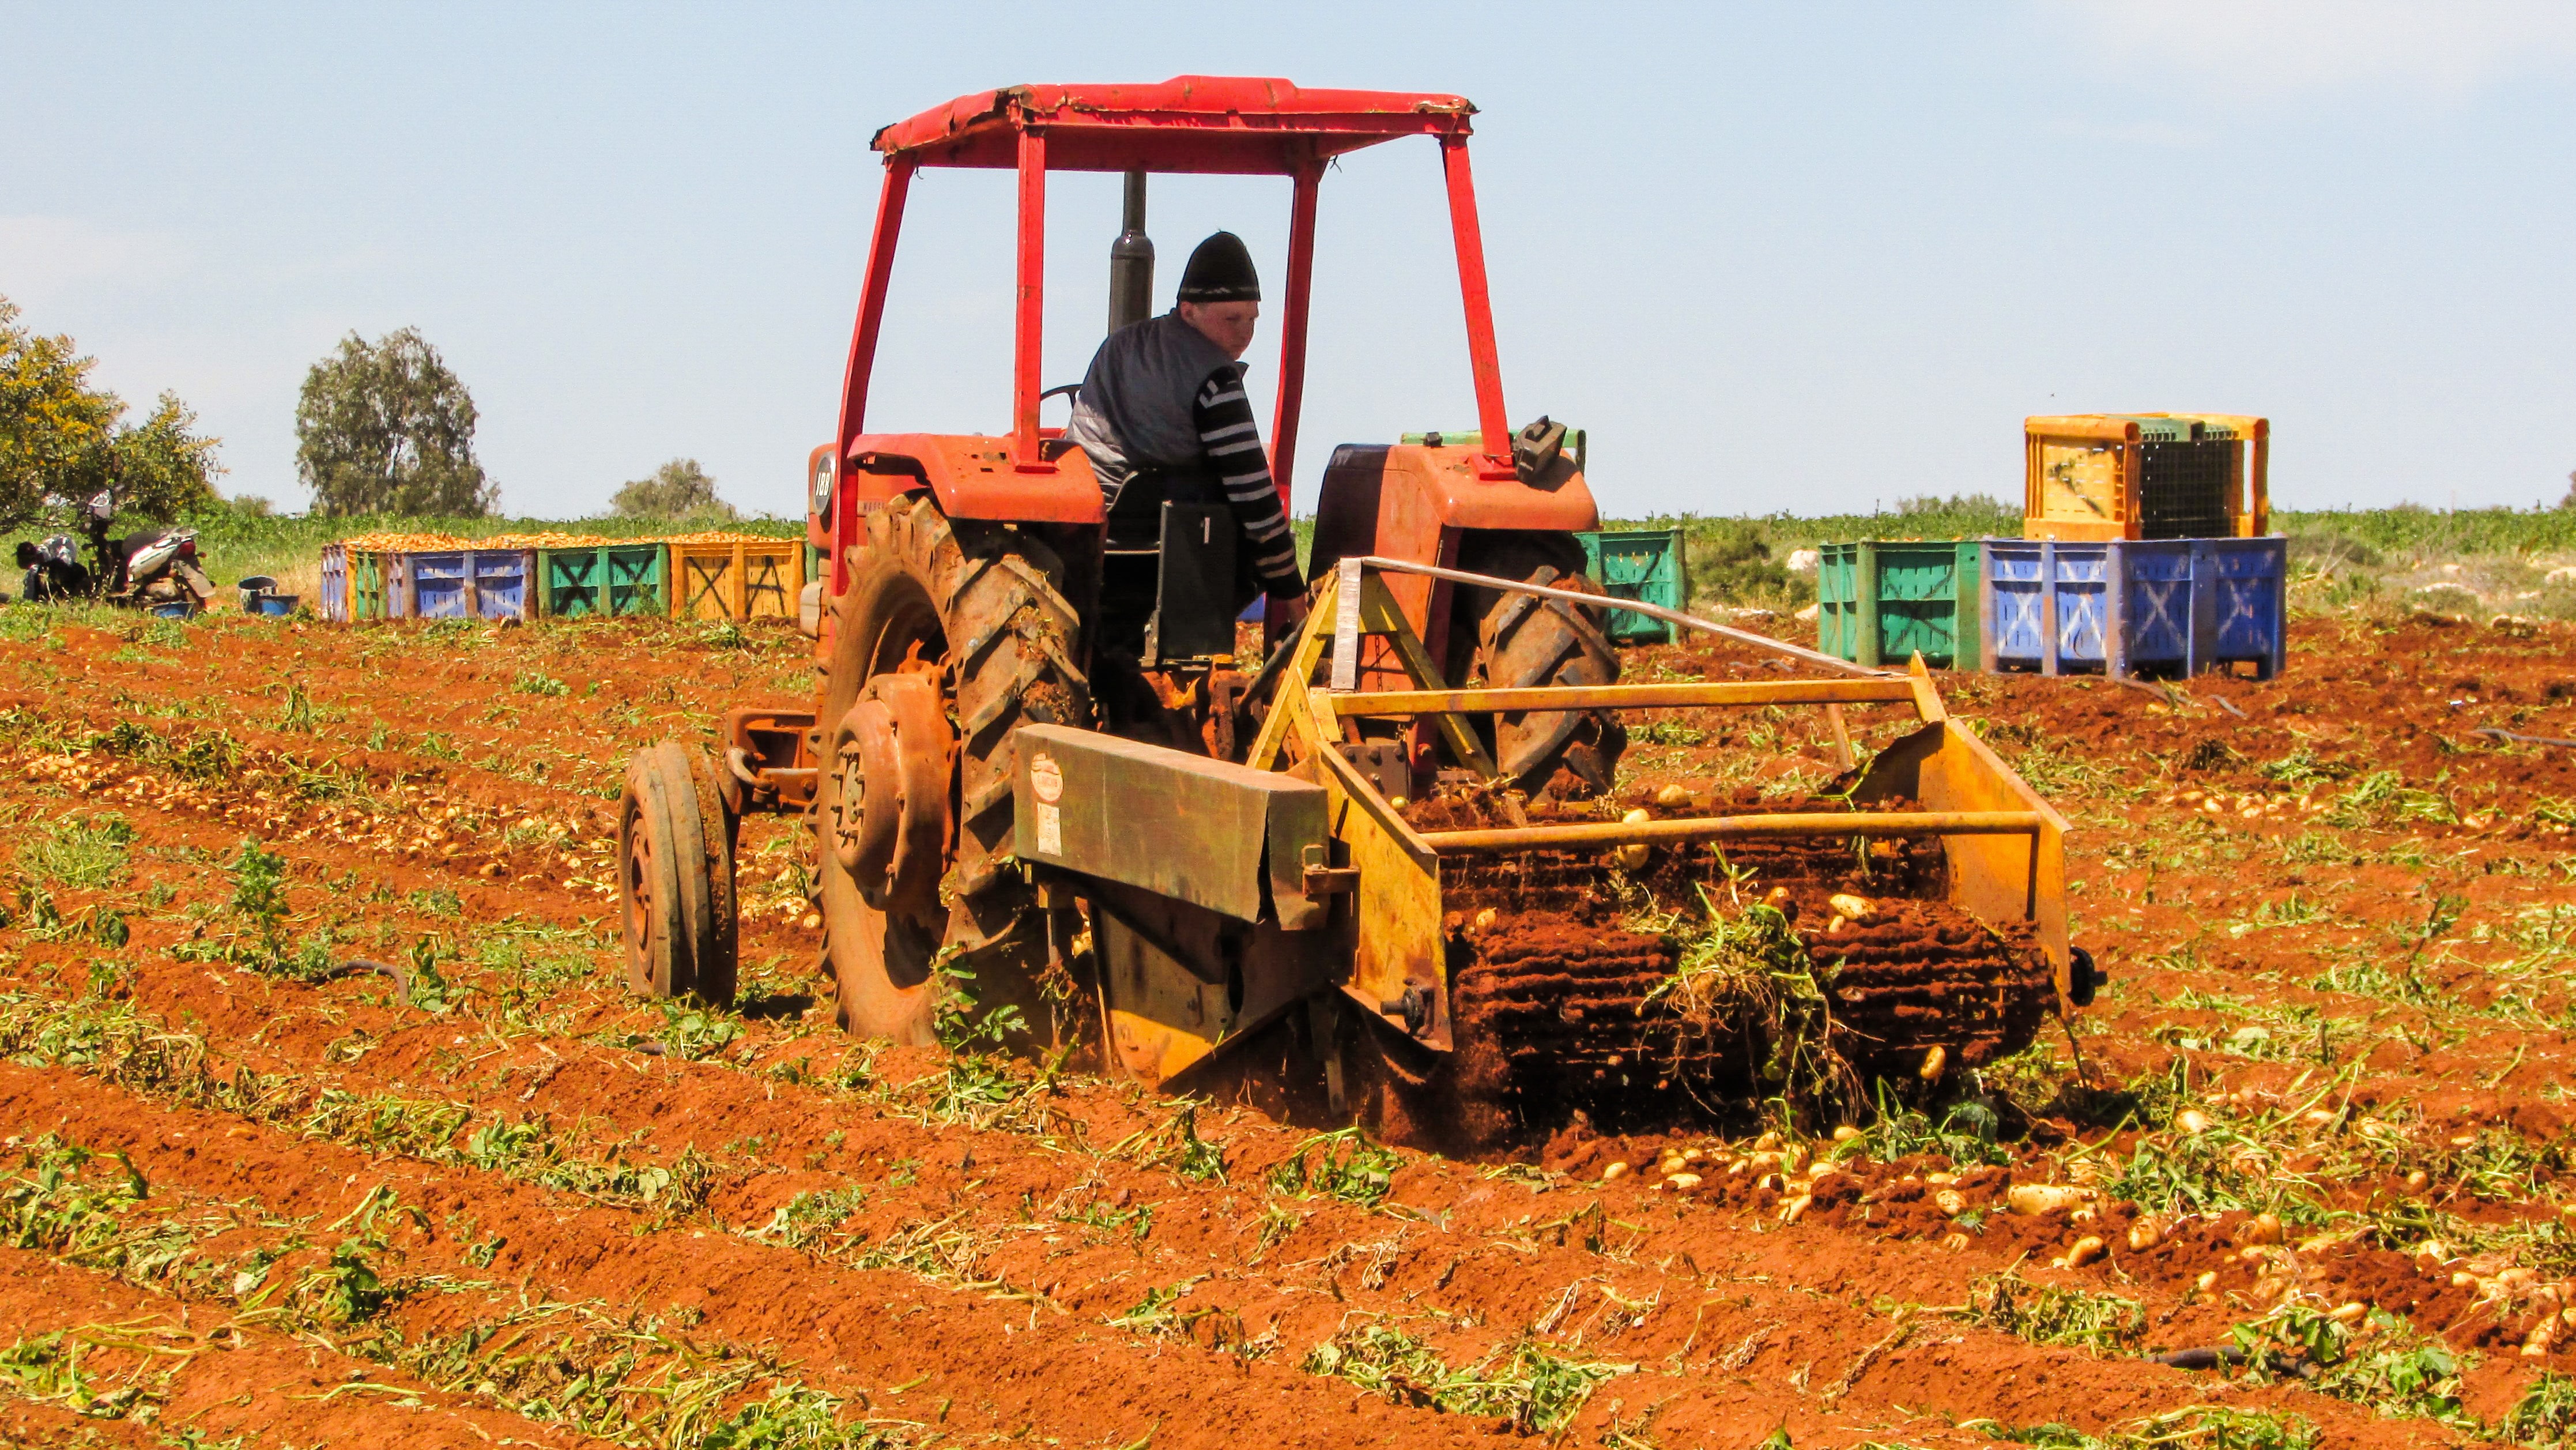
working, tractor, field, farm, harvest, vehicle, crop, soil, agriculture, harvester, construction equipment, potato harvest, grass family